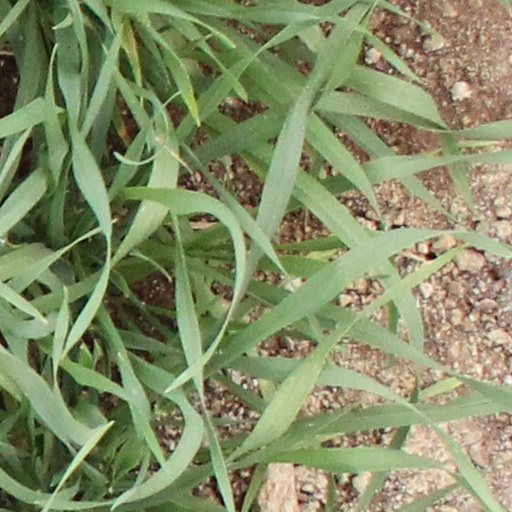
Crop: wheat